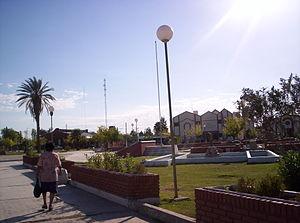
Media Agua est une ville et le chef-lieu du Département de Sarmiento, dans la province de San Juan en Argentine. Elle est située au sud du Valle del Tulum, l'oasis de la région.